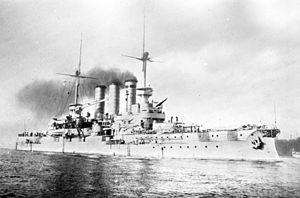
La classe Braunschweig est une série de cinq cuirassés pré-Dreadnought construite au début du XXᵉ siècle pour la Marine impériale allemande. Ils portent les noms de différents états allemands.
La marine de guerre allemande - en particulier la Kaiserliche Marine de l'Allemagne impériale et la Kriegsmarine du Troisième Reich - a construit plusieurs séries de cuirassés entre les années 1890 et les années 1940. Elle s'était déjà dotée, par le passé, de bateaux de guerre de moindre importance, tels que des cuirassés à coque en fer, des navires de défense côtière ou des frégates, principalement pour défendre ses côtes du Nord et de la mer Baltique en cas de conflit. Après son accès au trône en 1888, Guillaume II entame un programme de développement intensif de la Kaiserliche Marine, visant à faire de l'Allemagne une grande puissance. La marine fait immédiatement pression pour entreprendre la construction de quatre cuirassés de classe Brandenburg, auxquels viendront s'ajouter cinq navires de classe Kaiser Friedrich III.
Le SMS Braunschweig est un cuirassé pré-dreadnougth de la classe Braunschweig, dont il est le navire de tête. Il est construit par la marine impériale allemande et lancé en 1901. Ses sister-ships sont les SMS Lothringen, SMS Elsaß, SMS Hessen et SMS Preußen.